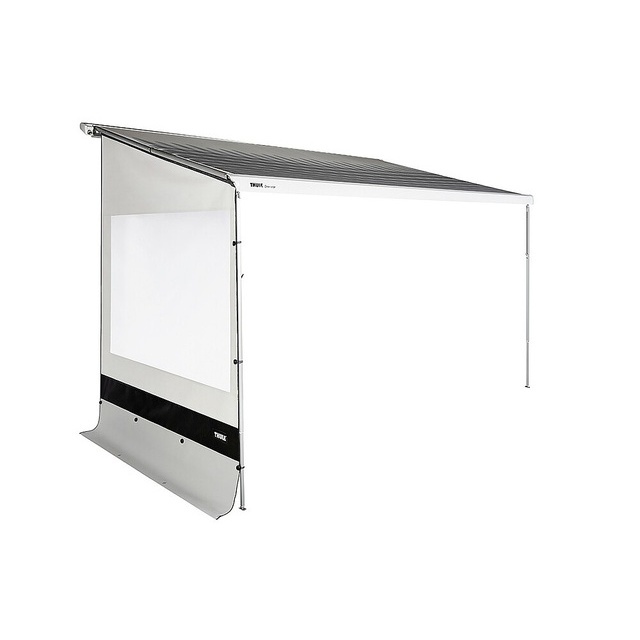
Seitenwand THULE Rain Blocker G2 - 250 cm grau
Brand: Thule
Die Seitenwand THULE Rain Blocker G2 bietet optimalen Schutz vor Regen und Wind für Ihre Markisen der Typen 5200, 6300 und 5003. Mit einer Auszugsgröße von 250 cm und einer flexiblen Montagehöhe von 245 bis 264 cm ist sie perfekt für verschiedene Gegebenheiten geeignet. Das robuste Material aus Polyvinylchlorid (PVC) garantiert Langlebigkeit und Wetterfestigkeit. Die graue Farbe fügt sich harmonisch in jede Umgebung ein und sorgt für eine stilvolle Alternative. Mit einem Gewicht von nur 5 kg lässt sich die Montage kinderleicht durchführen. Setzen Sie auf Qualität und Schutz mit der THULE Rain Blocker G2 Seitenwand und genießen Sie entspannte Stunden im Freien, ohne vom Wetter überrascht zu werden!
Category: Home & Garden > Lawn & Garden > Outdoor Living > Awning Accessories > Side Walls